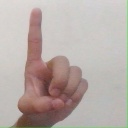
अक्षर: ड